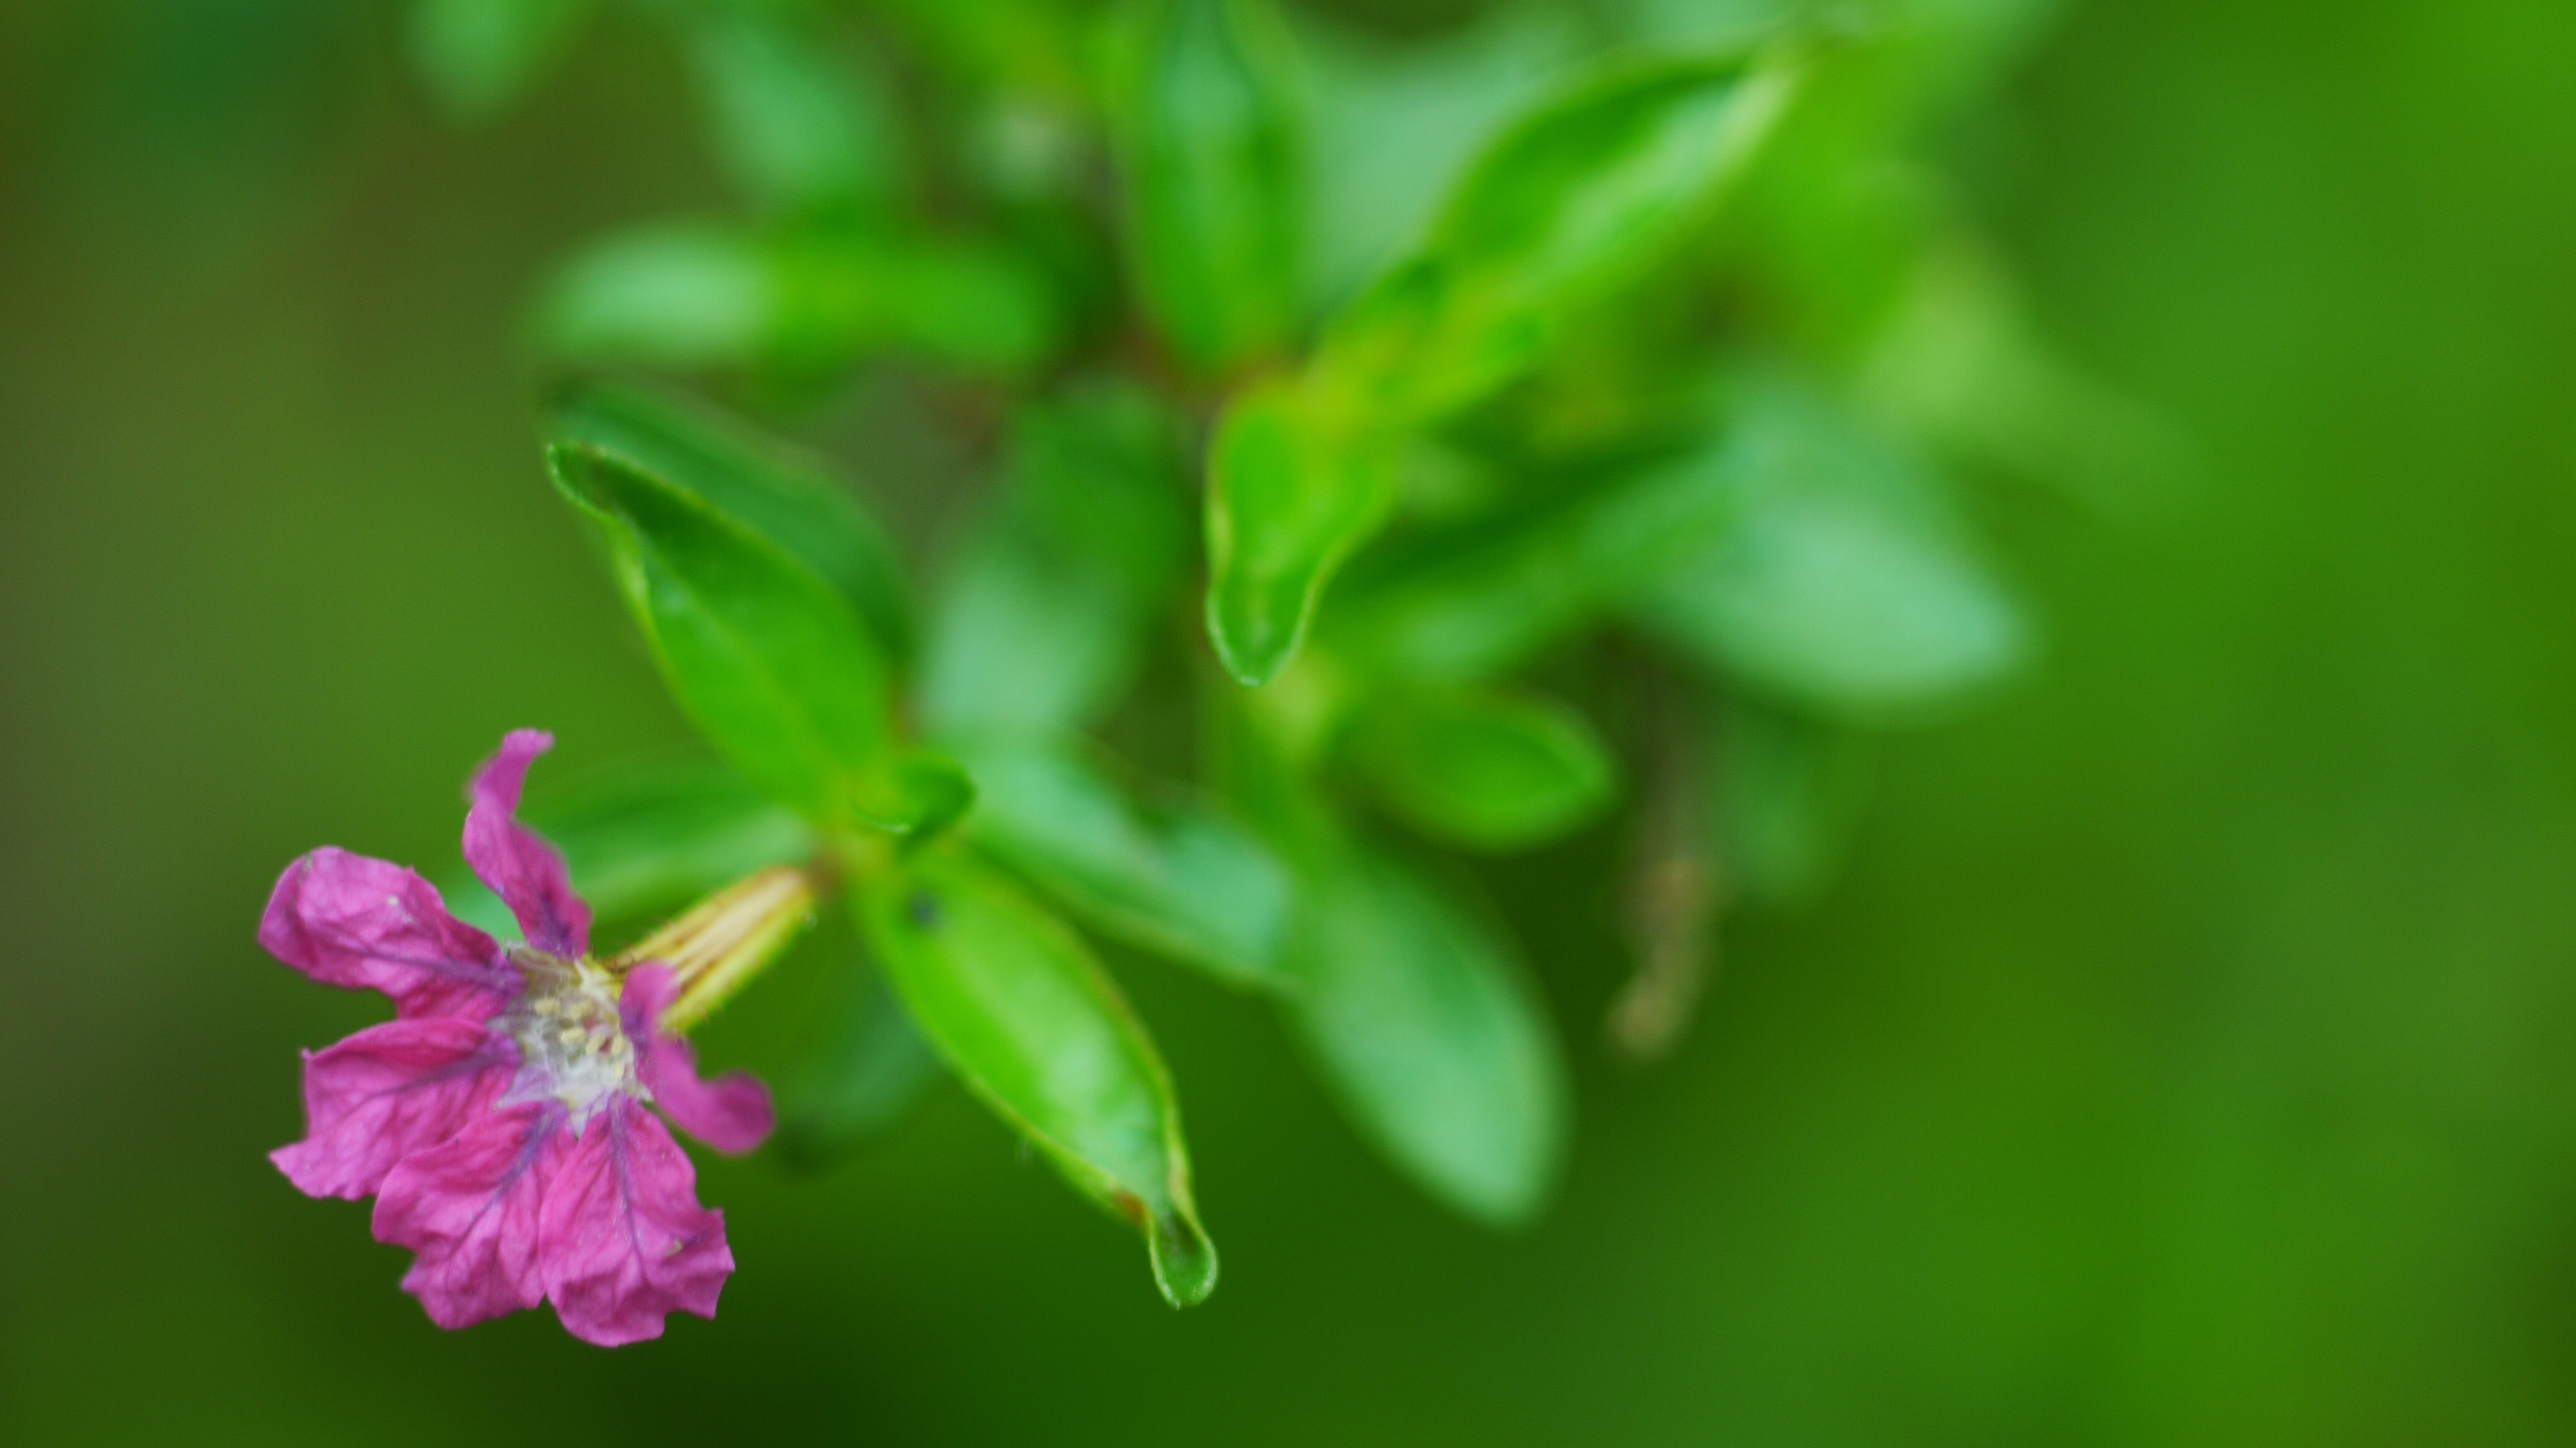
grass, branch, blossom, plant, leaf, flower, green, herb, produce, flora, wildflower, close up, shrub, macro photography, flowering plant, plant stem, land plant